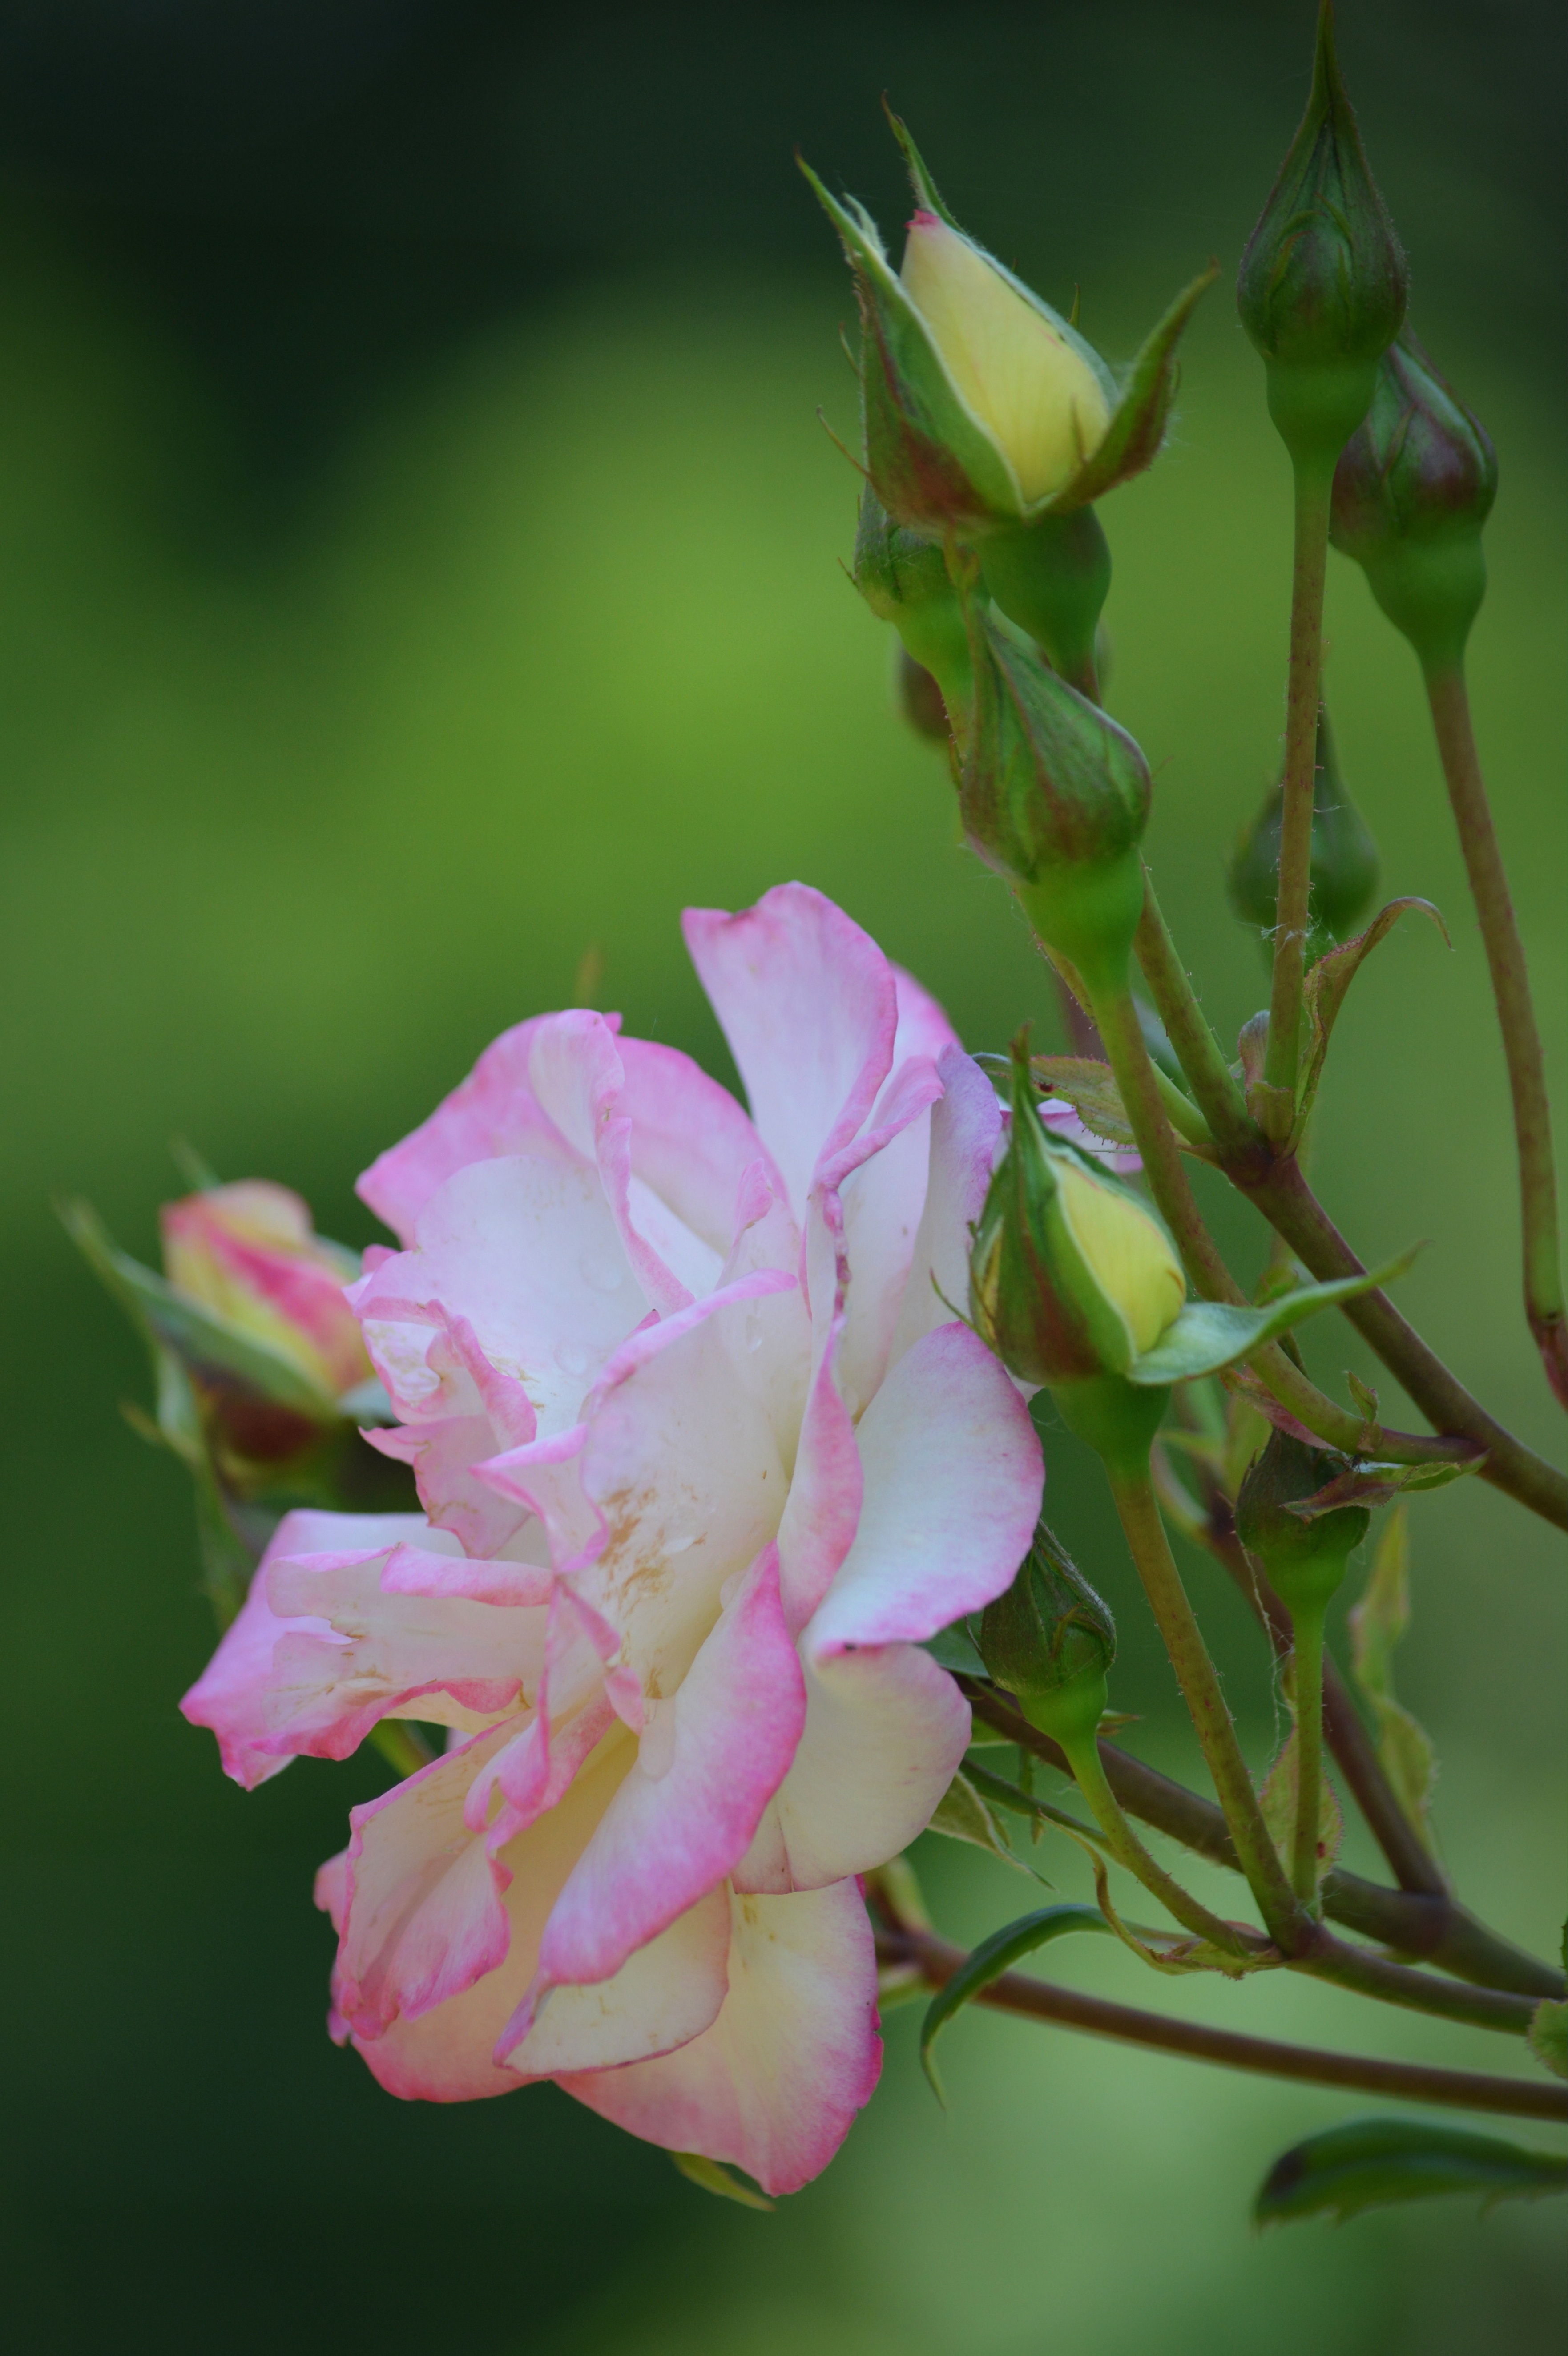
nature, blossom, plant, leaf, flower, petal, rose, botany, pink, flora, shrub, macro photography, flowering plant, plant stem, land plant